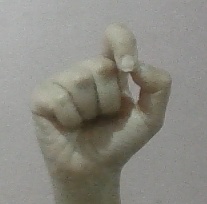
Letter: fa